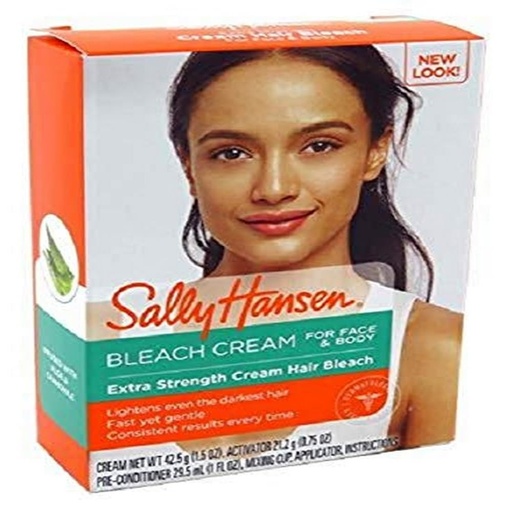
Sally Hansen Extra Strength Creme Bleach, 2 Count
Color: Extra Strength Creme Bleach Features: Creme facial hair bleach with smooth, no-drip formula mixes fast and easily. Gentle formula with comforting Aloe Vera. Consistent results every time. Sweet almond scent. Details: With Sally Hansen creme facial hair bleach, you can lighten dark, unwanted facial hair so it blends beautifully into your natural skin tone making unwanted hair virtually invisible! Dermatologist tested and salong tested. Release Date: 31-01-2019 Package Dimensions: 8.0 x 5.6 x 1.6 inches Binding: Health and Beauty
Brand: Sally Hansen
Category: Health & Beauty > Personal Care > Shaving & Grooming > Body & Facial Hair Bleach